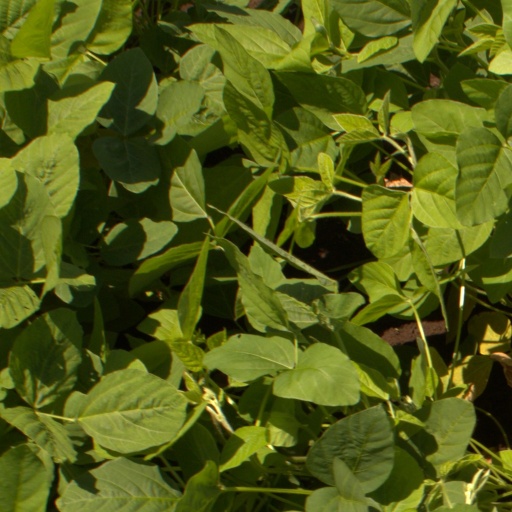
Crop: soybean